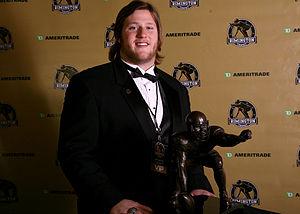
Le Dave Rimington Trophy est une récompense décernée, chaque année depuis 2000, au meilleur joueur de football américain évoluant au poste de Centre au niveau universitaire en Division 1 FBS de la NCAA. Il fait référence à Dave Rimington qui a joué à cette place de 1979 à 1982 chez les Cornhuskers du Nebraska.